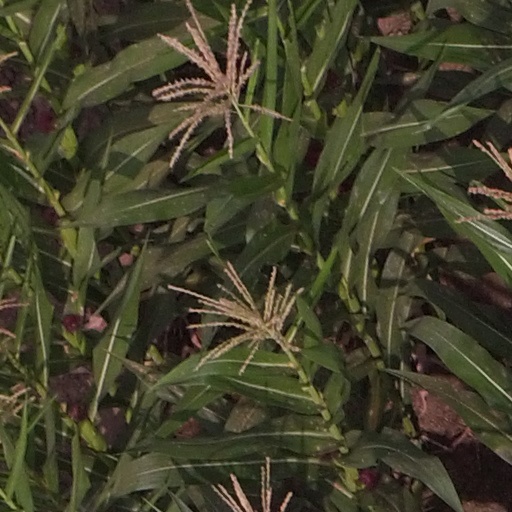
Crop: maize; corn